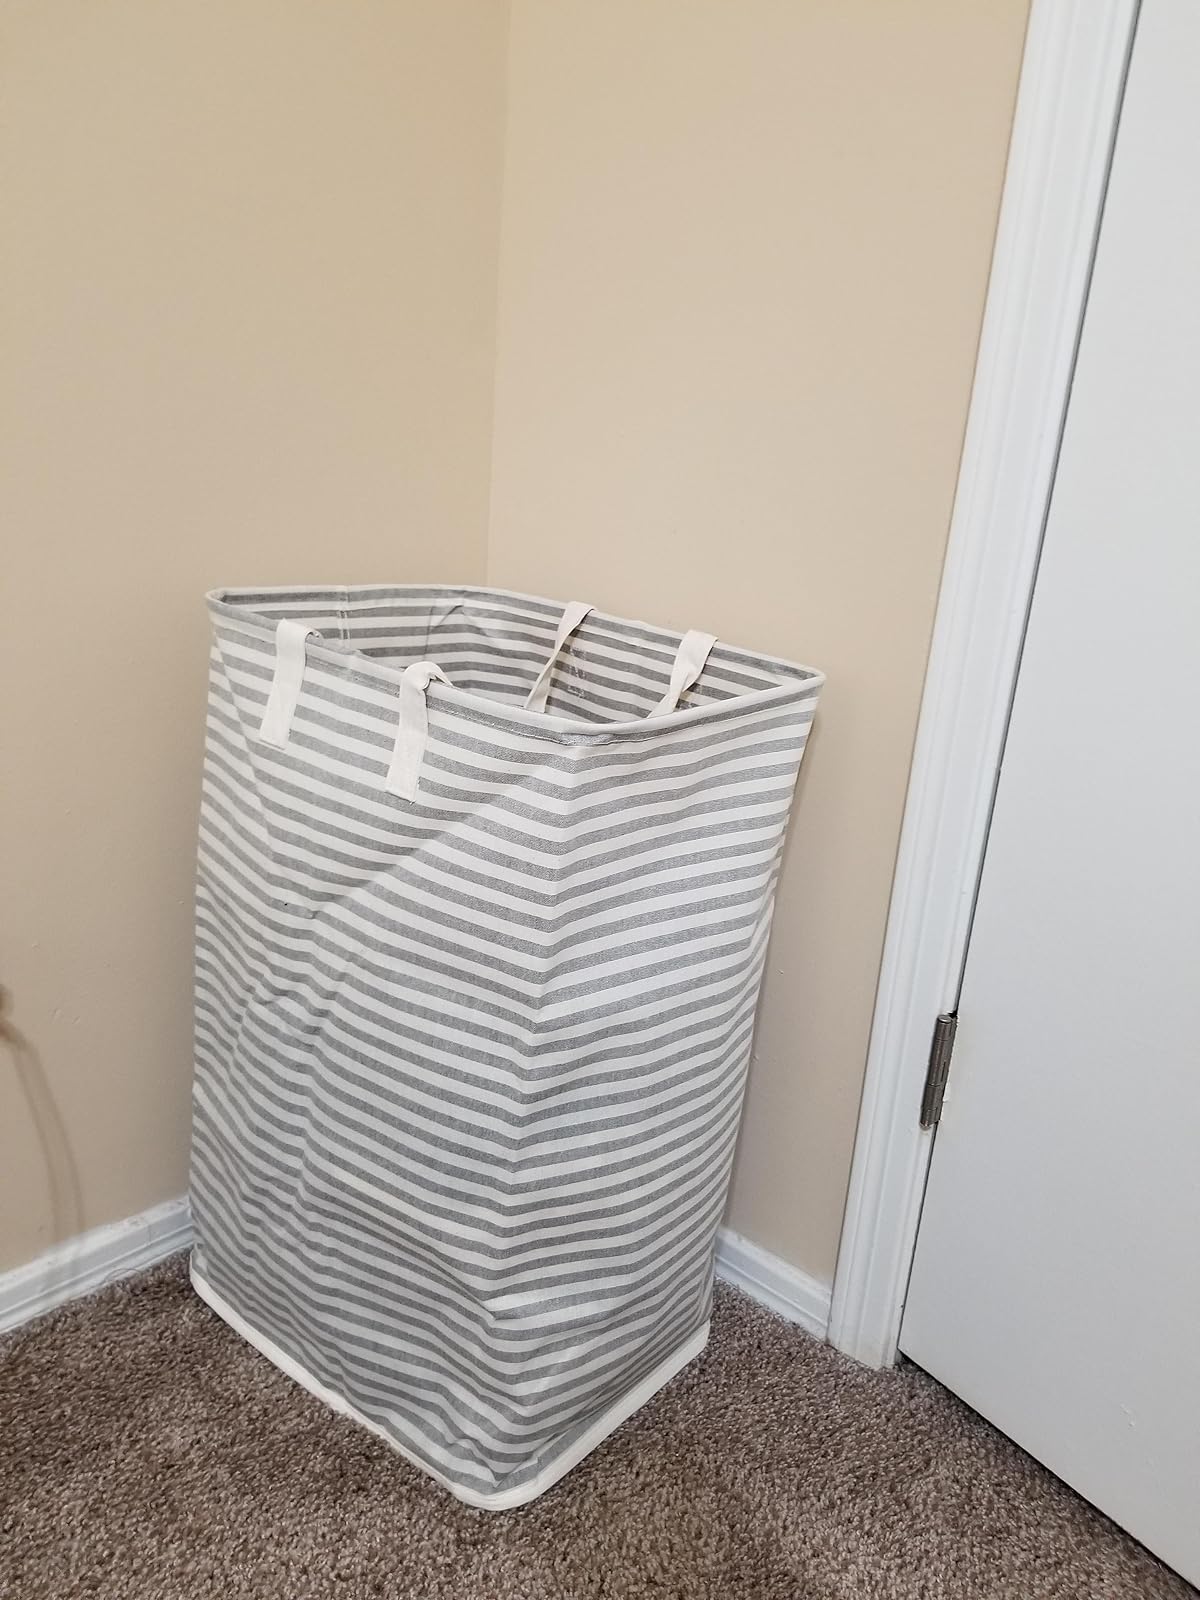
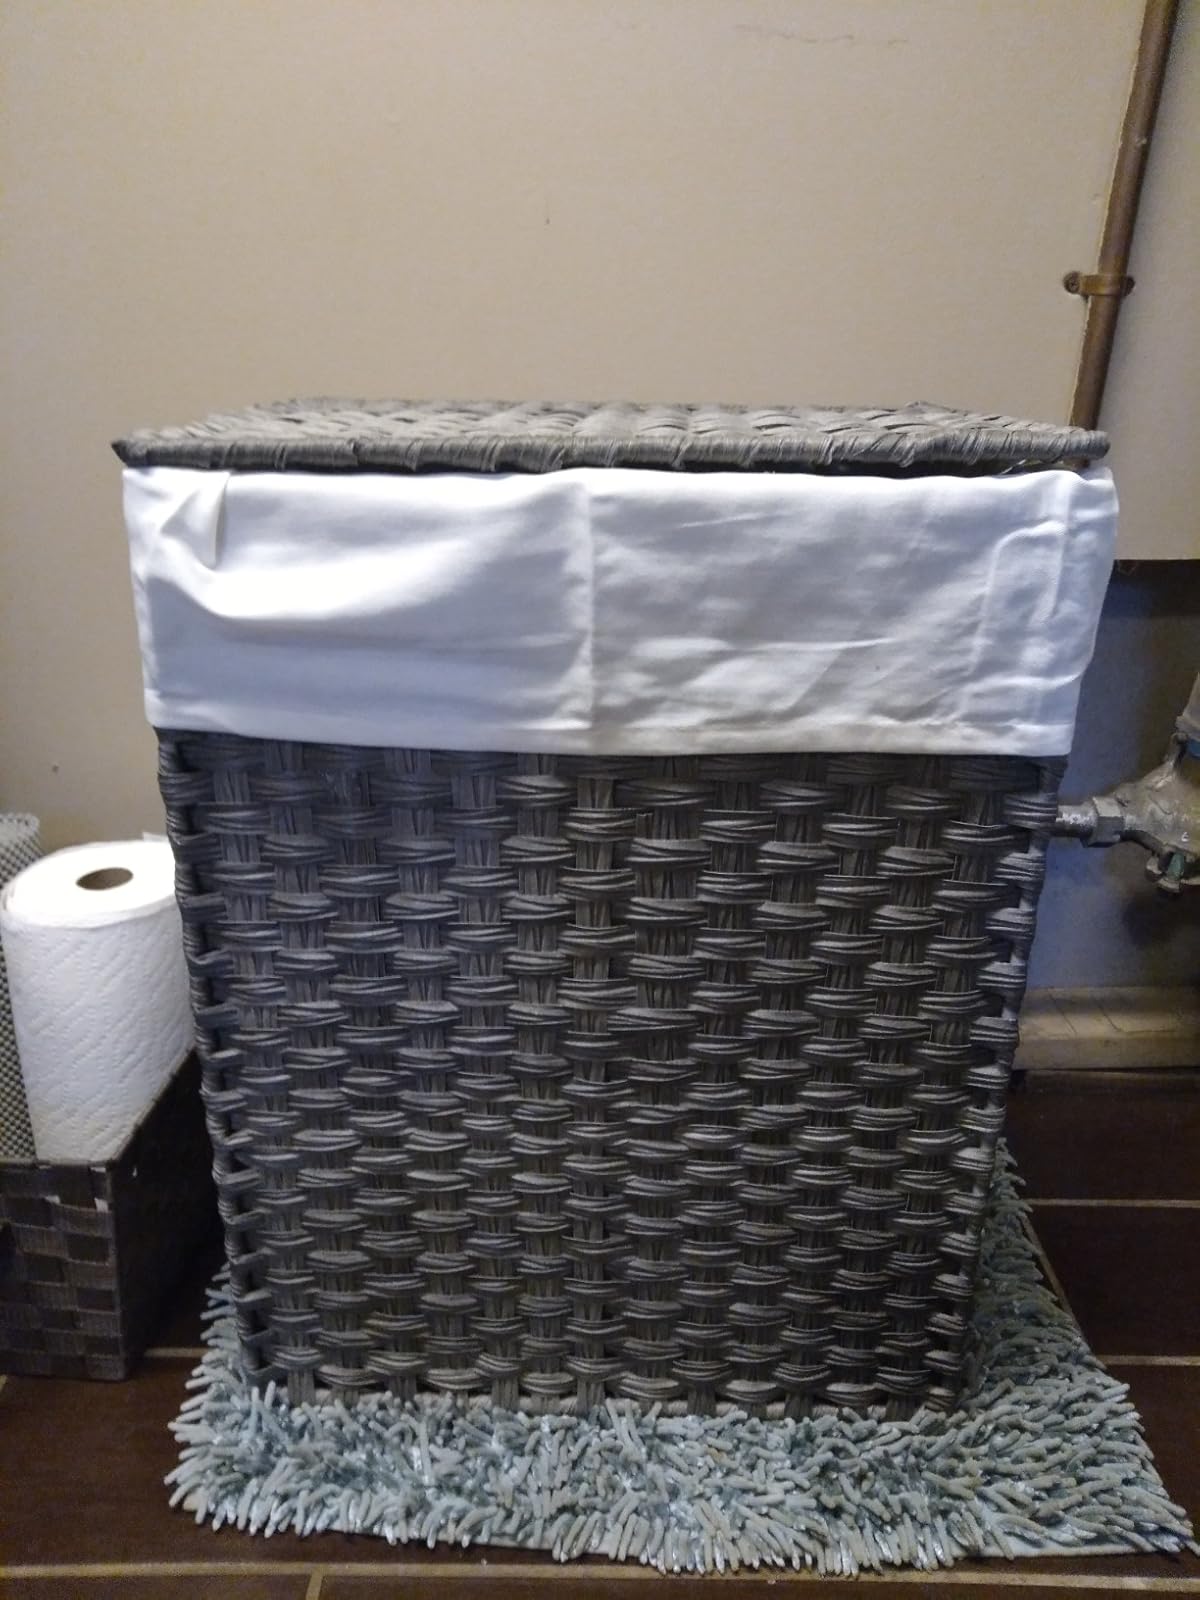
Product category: items_hamper
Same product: no